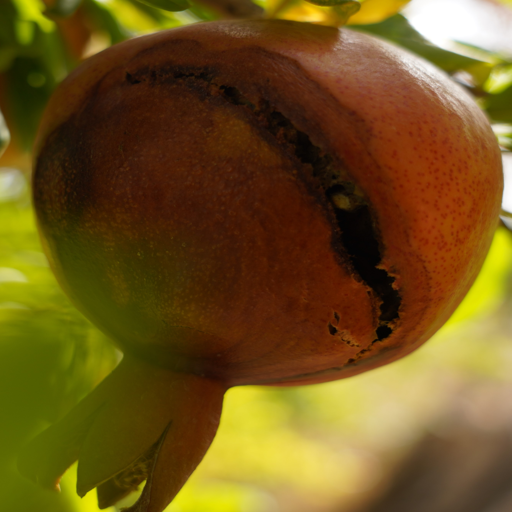
Label: Colletotrichum spp